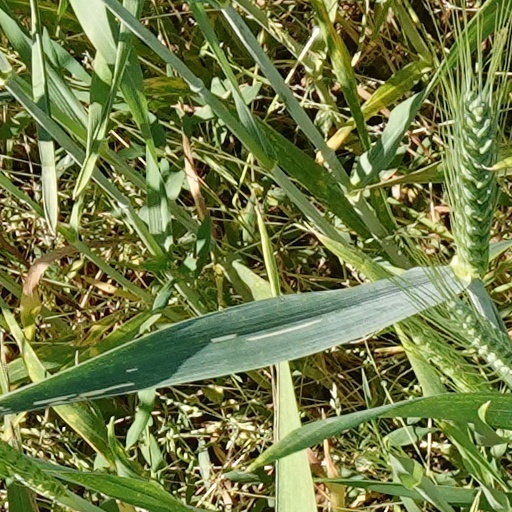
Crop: wheat